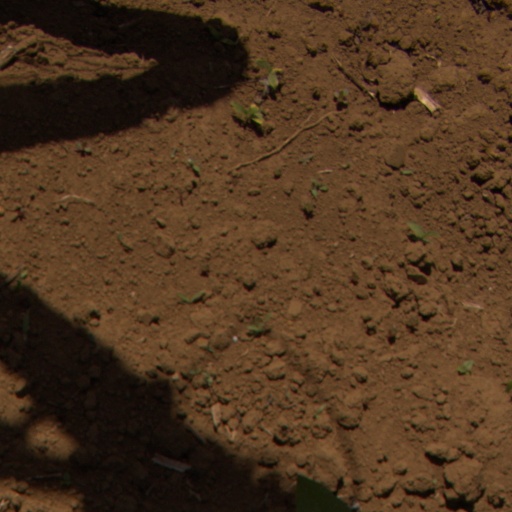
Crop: Jerusalem artichoke